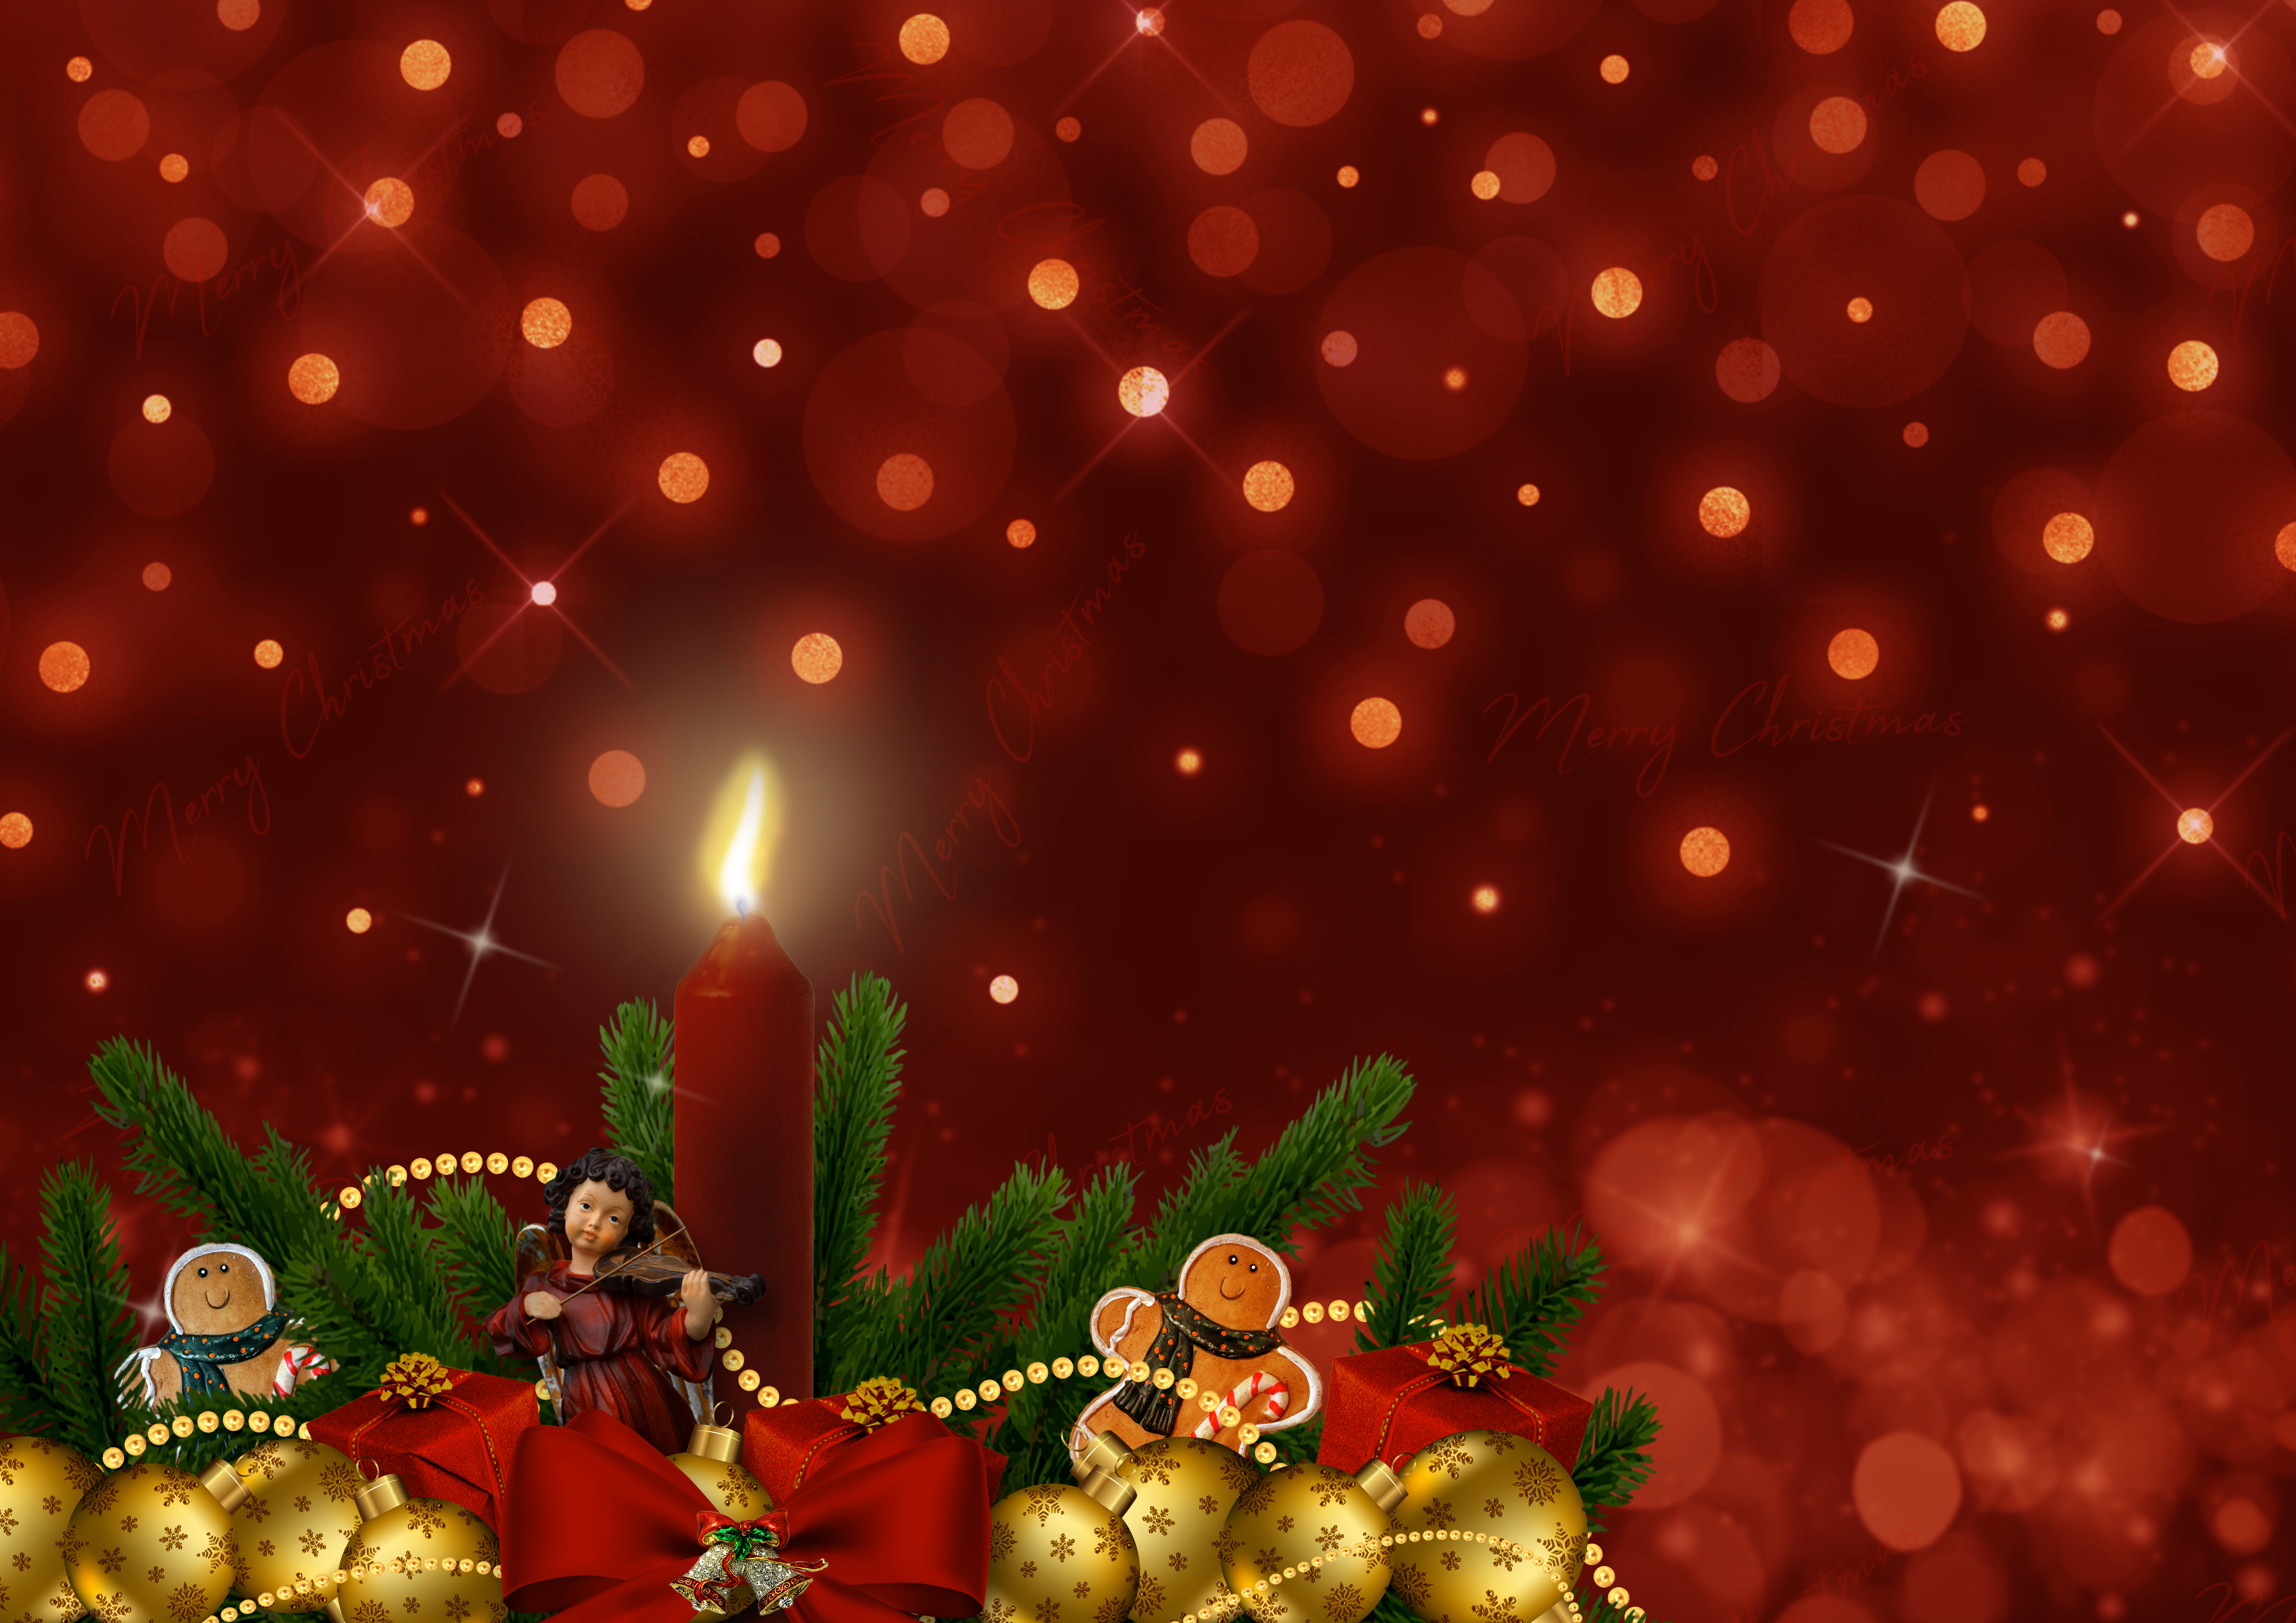
christmas motive, candle, fir branches, gingerbread, christmas baubles, christmas tree ornaments, bow, bokeh, gold, glitter, copy space, decorative, christmas card, postcard, christmas time, atmospheric, bright, merry christmas, christmas, christmas decoration, fete, computer wallpaper, event, organism, christmas lights, christmas ornament, holiday, christmas tree, fir, decor